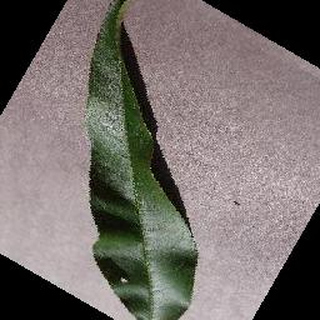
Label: healthy_peach